32nd Air Division

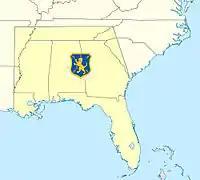
32d Air Division AOR 1966–1969

Later, beginning in 1966, the area expanded to include Mississippi, Alabama, Georgia, and parts of South Carolina, Louisiana and Florida when it assumed responsibility for the mission of the inactivated Montgomery Air Defense Sector. Assumed additional designation of 32d NORAD Region after activation of the NORAD Combat Operations Center at the Cheyenne Mountain Complex, Colorado and reporting was transferred to NORAD from ADC at Ent Air Force Base in April 1966.